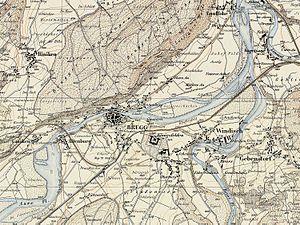
Brugg est une commune suisse du canton d'Argovie et le chef-lieu du district de Brugg. Cette petite ville d'environ 12 000 habitants se trouve au cœur de la région du Wasserschloss, où se rejoignent l'Aar, la Reuss et la Limmat. Brugg, à vol d'oiseau, est située à seize kilomètres d'Aarau, à vingt-sept kilomètres de Zurich et à quarante-cinq kilomètres de Bâle.